Socialist Party of Washington

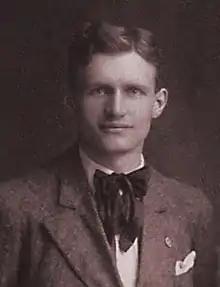
Alfred Wagenknecht, of Local Seattle's radical Pike Street Branch, was a key figure in the factional fisticuffs of the early SPW. He was later the first Executive Secretary of the Communist Labor Party.

With the semi-autonomous Pike Street Branch effectively shut down by the moderate-controlled Seattle City Central Committee it seems that a number of left wing stalwarts redirected their attention to Everett, the headquarters city of the SPW. Everett was a mill town situated north of Seattle and the county seat of Snohomish County — a sufficient distance for the "Reds" to dodge any bureaucratic machinations of the now dominant Central Branch moderates. Local Everett became the de facto new Pike Street Branch, with reports regularly made to Hermon Titus's weekly detailing their exploits.